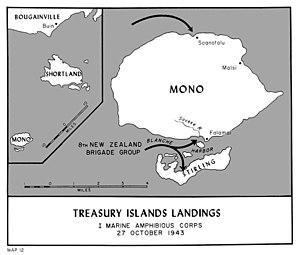
Les débarquements sur les îles du Trésor
La bataille des îles du Trésor désigne les opérations amphibies menées par la Nouvelle-Zélande, avec l'assistance des États-Unis, contre la garnison japonaise des îles du Trésor du 27 octobre au 12 novembre 1943, dans le cadre de la campagne des îles Salomon durant la guerre du Pacifique.